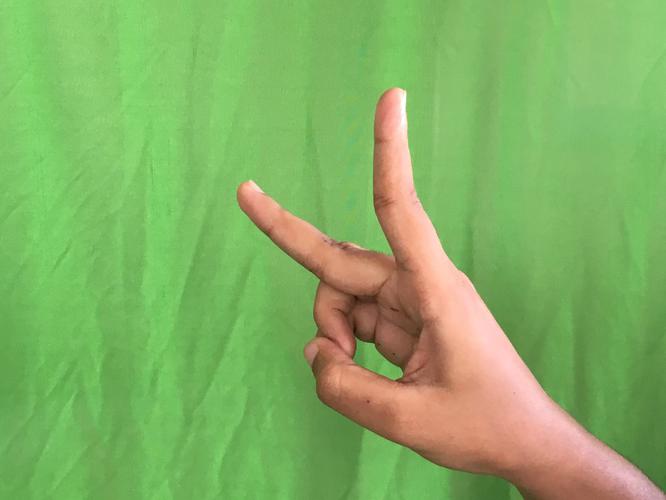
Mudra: Katrimukha
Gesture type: single_hand